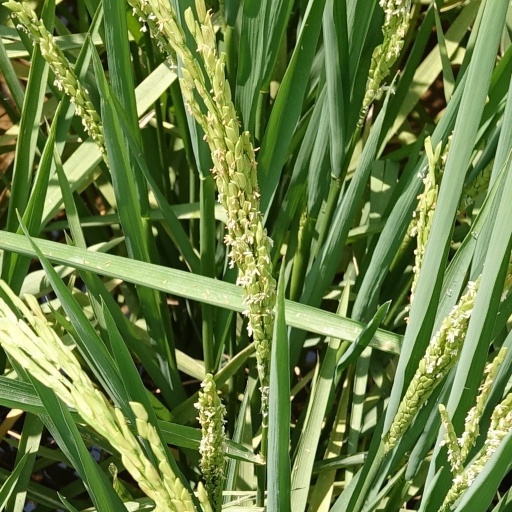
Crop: rice